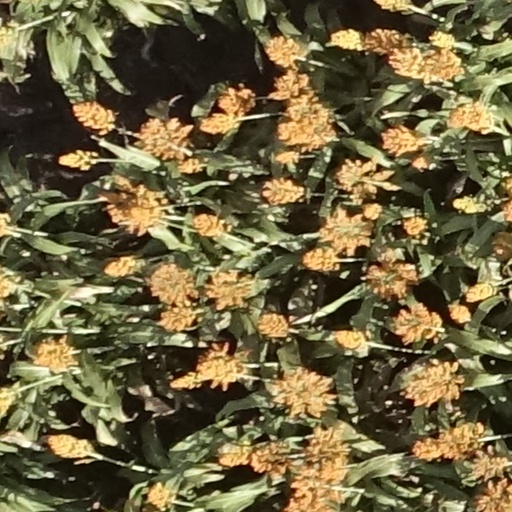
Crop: sorghum